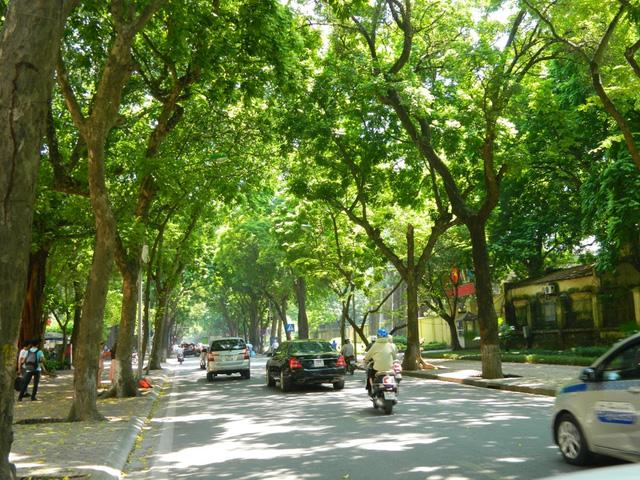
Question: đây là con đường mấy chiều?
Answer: đây là đường một chiều